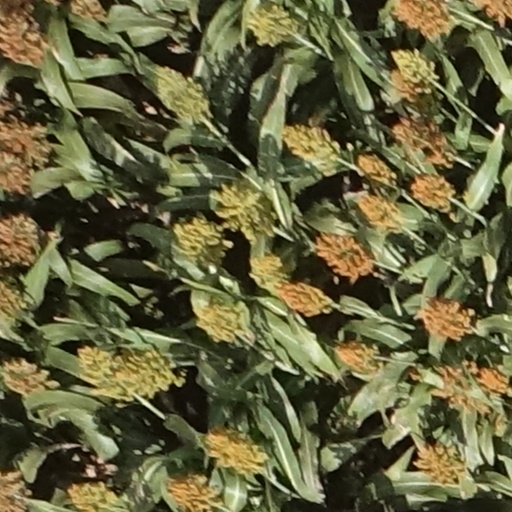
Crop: sorghum